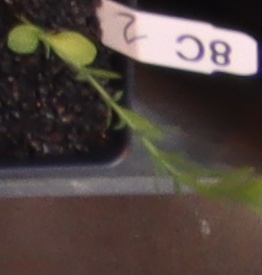
Label: Flax